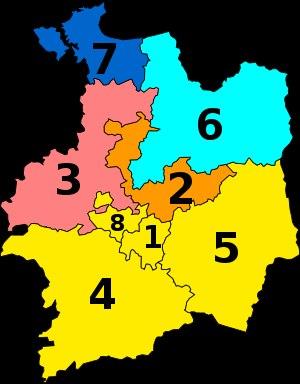
Longtemps terre démocrate-chrétienne, le département d'Ille-et-Vilaine a progressivement basculé vers la gauche au cours de ces quarante dernières années. Les élections municipales de mars 1977 en sont l'une des principales illustrations tout comme celle de l'élection du premier président socialiste du conseil général en 2004.
Les élections législatives françaises de 2017 se tiennent les 11 et 18 juin 2017.
Cet article présente la liste des députés élus dans l'Ille-et-Vilaine depuis 1789.